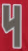
Number: 4